A Stranger Among Us

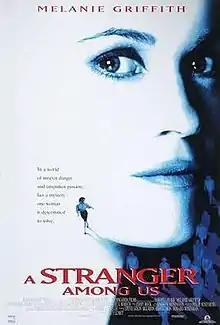
Theatrical release poster

A Stranger Among Us is a 1992 American crime drama film directed by Sidney Lumet and starring Melanie Griffith. It tells the story of an undercover police officer's experiences in a Hasidic community. It was entered into the 1992 Cannes Film Festival. It is often cited as one of Lumet's two failures of the 1990s, the other being "Guilty as Sin" (1993). Despite the poor reviews suffered by both these films, Lumet received the 1993 D. W. Griffith Award of the Directors Guild of America. The film was also the first credited role for actor James Gandolfini. The shooting of the film was used as an example in Lumet's book "Making Movies".